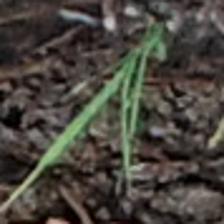
Label: single